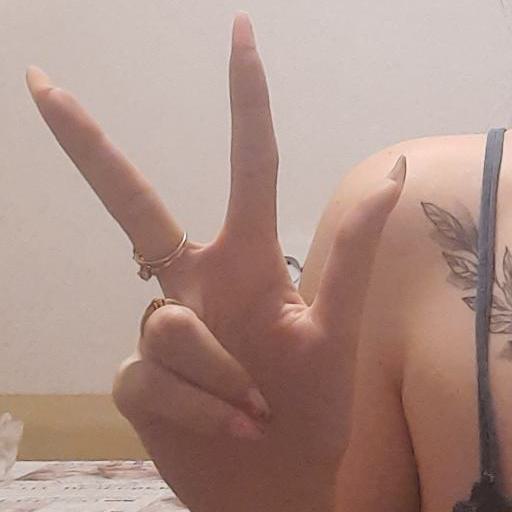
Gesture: three2